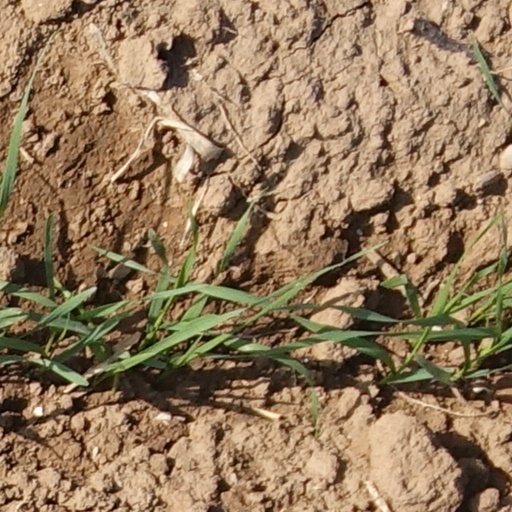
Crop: wheat